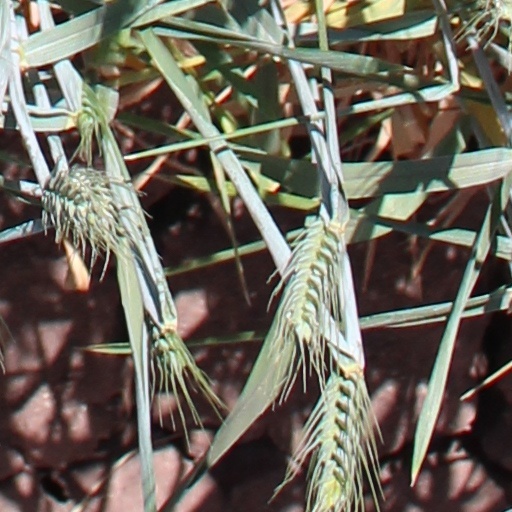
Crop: wheat